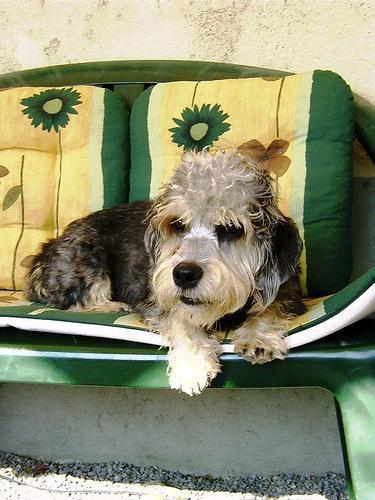
Dandie_Dinmont